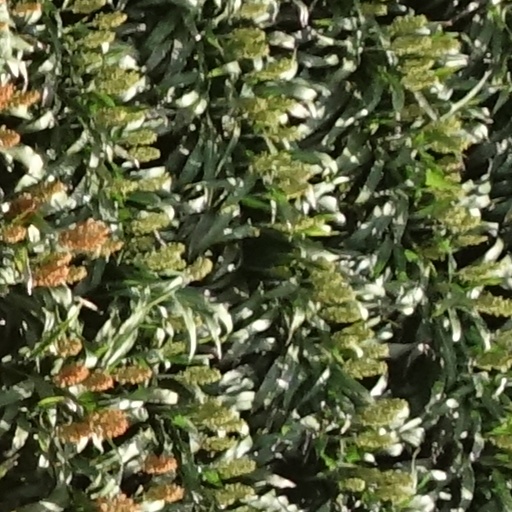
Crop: sorghum